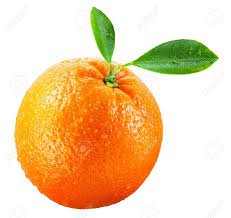
Label: Orange